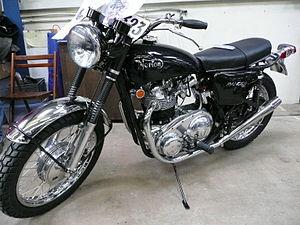
Norton est une firme britannique de construction de motos, fondée par James Lansdowne Norton à Wolverhampton en 1898, puis transférée à Birmingham.